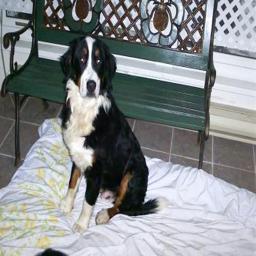
Animal: dogs